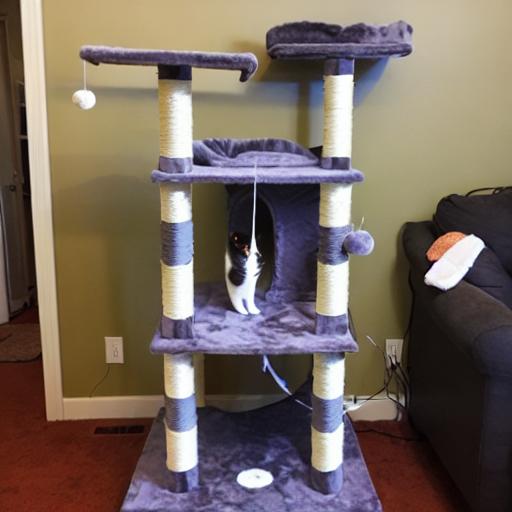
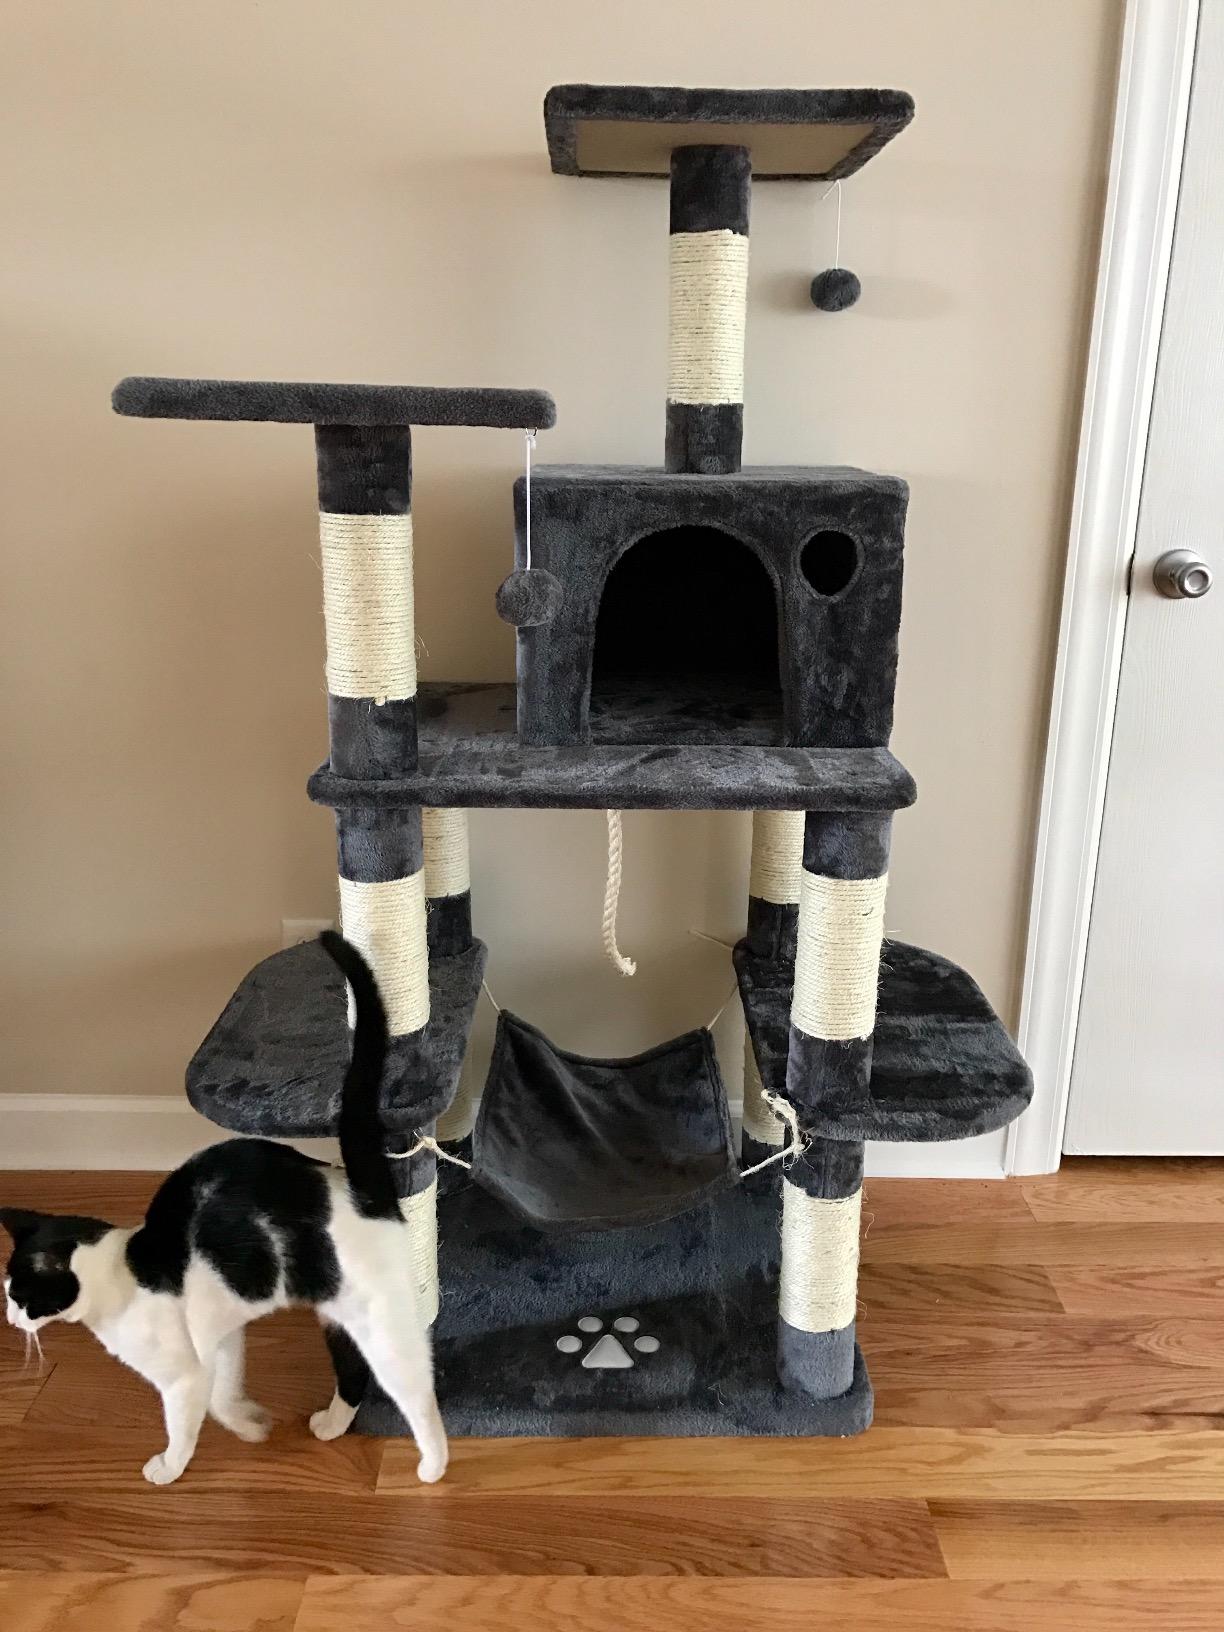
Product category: items_cat tree
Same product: no